Lisa Unger

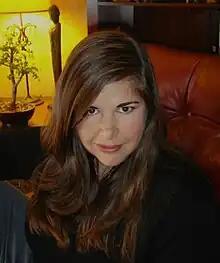
Lisa Unger

Lisa Unger (born April 26, 1970) is an American author of contemporary fiction, primarily psychological thrillers.